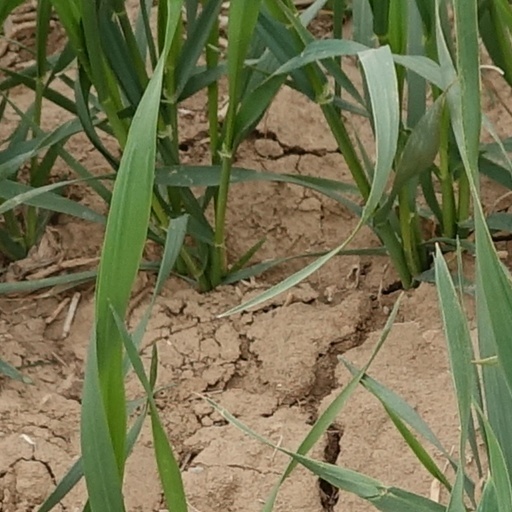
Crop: wheat